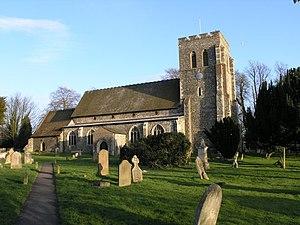
Meopham est un village et une paroisse civile et ecclésiastique, au sud-est de Londres dans le comté du Kent, où se trouve une église anglicane du XIVᵉ siècle et d'autres monuments historiques, tels que Meopham Court et Dodmore House.